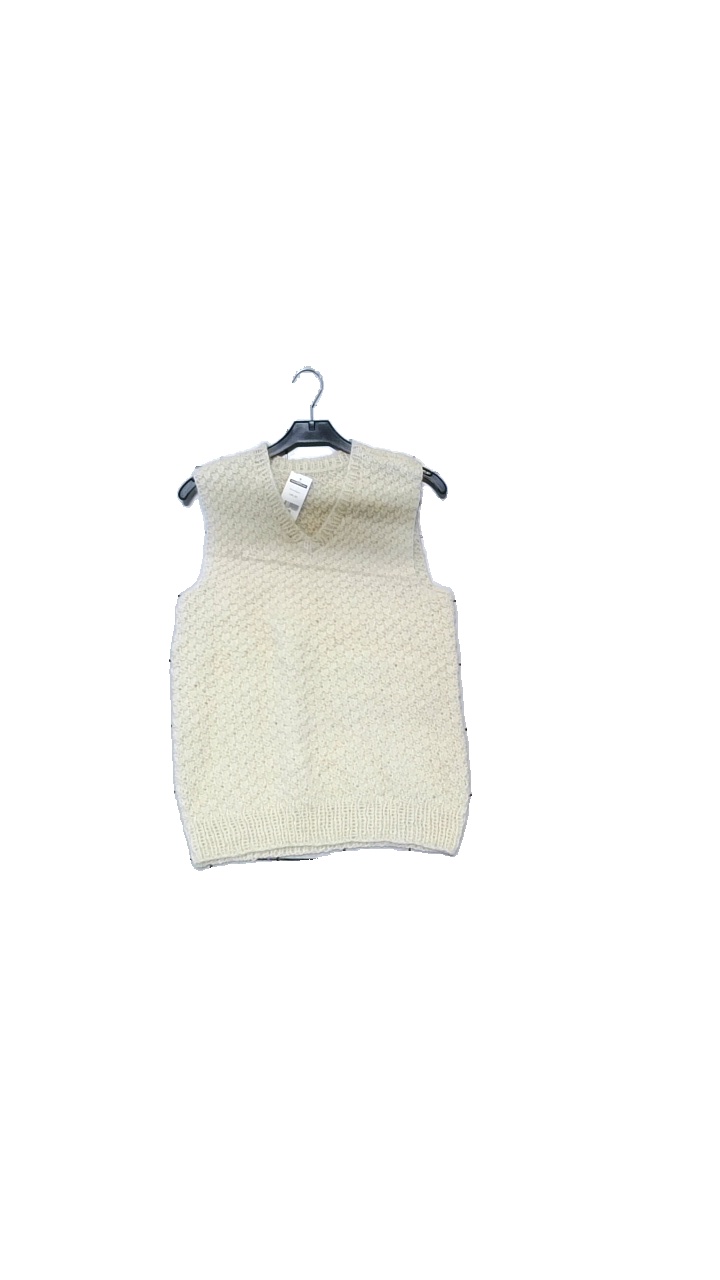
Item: Vest (Unisex)
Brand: Missing
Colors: Beige, White
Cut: Regular, V-collar
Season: Autumn
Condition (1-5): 4
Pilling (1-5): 4
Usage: Reuse
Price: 100-150